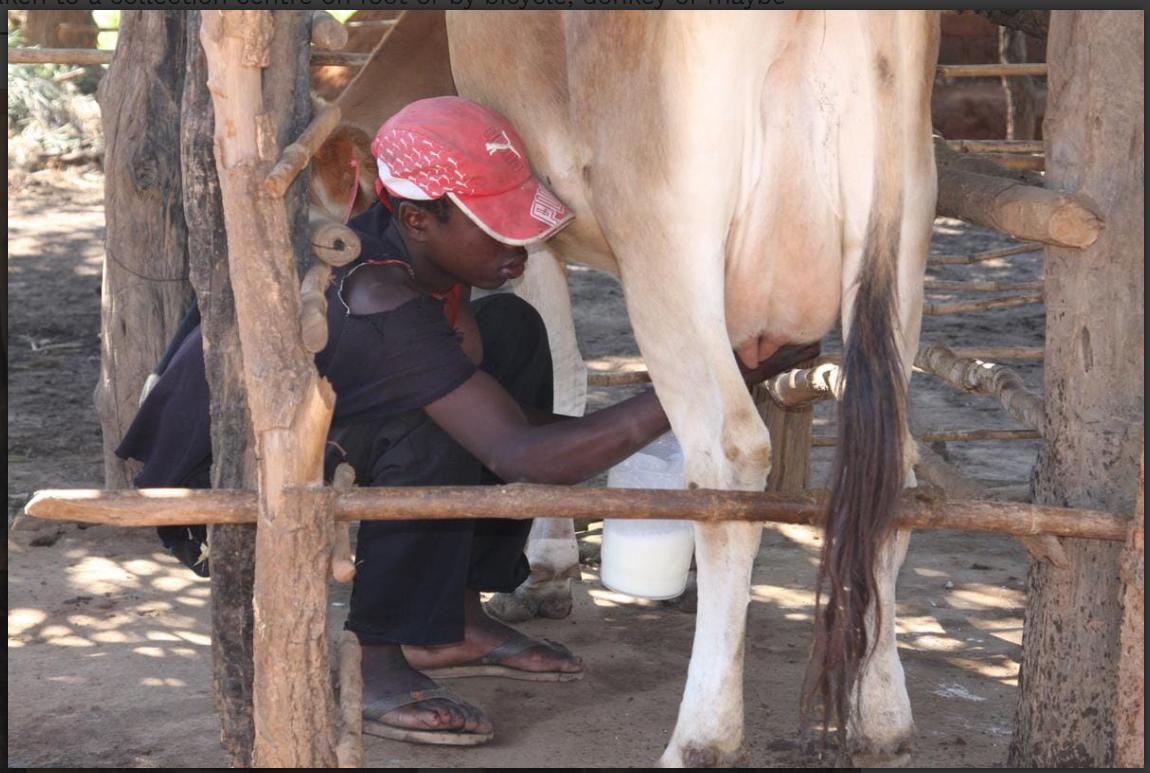
Ni mchana, chini kuna kivuli, kuna miti na pia kuna ng'ombe ambalo limesimama. Mwanaume analikamua maziwa kwenye jegi na pia amevaa kofia.